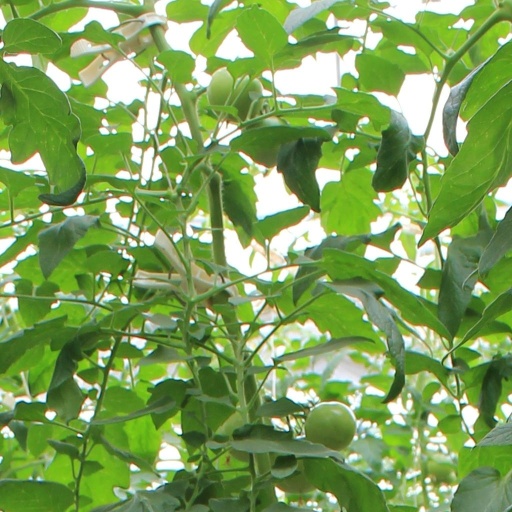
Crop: tomato